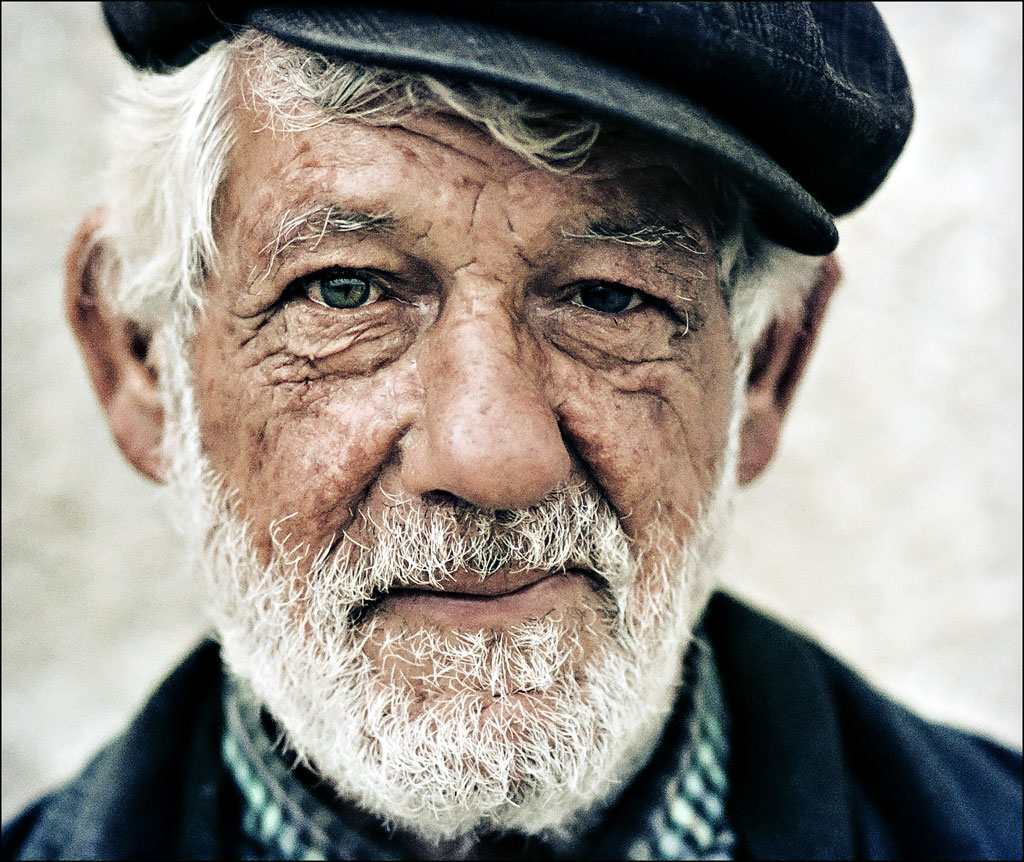
Label: Colored